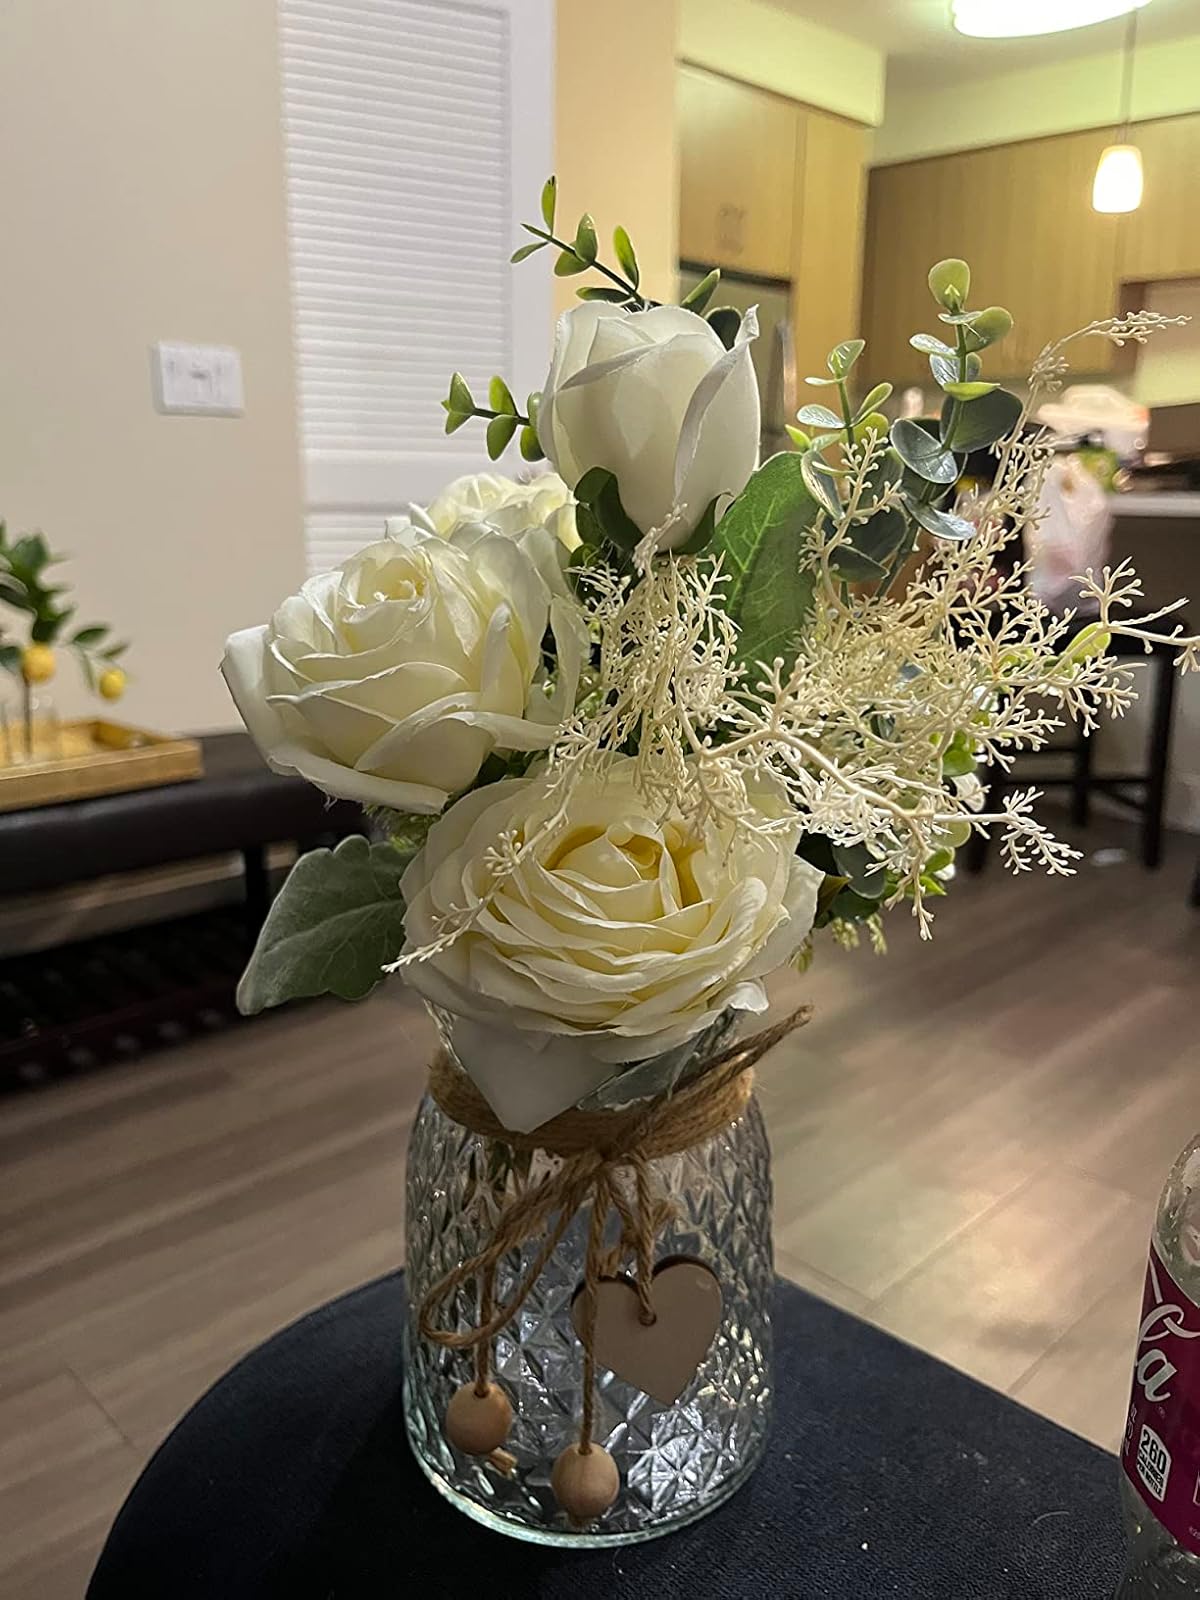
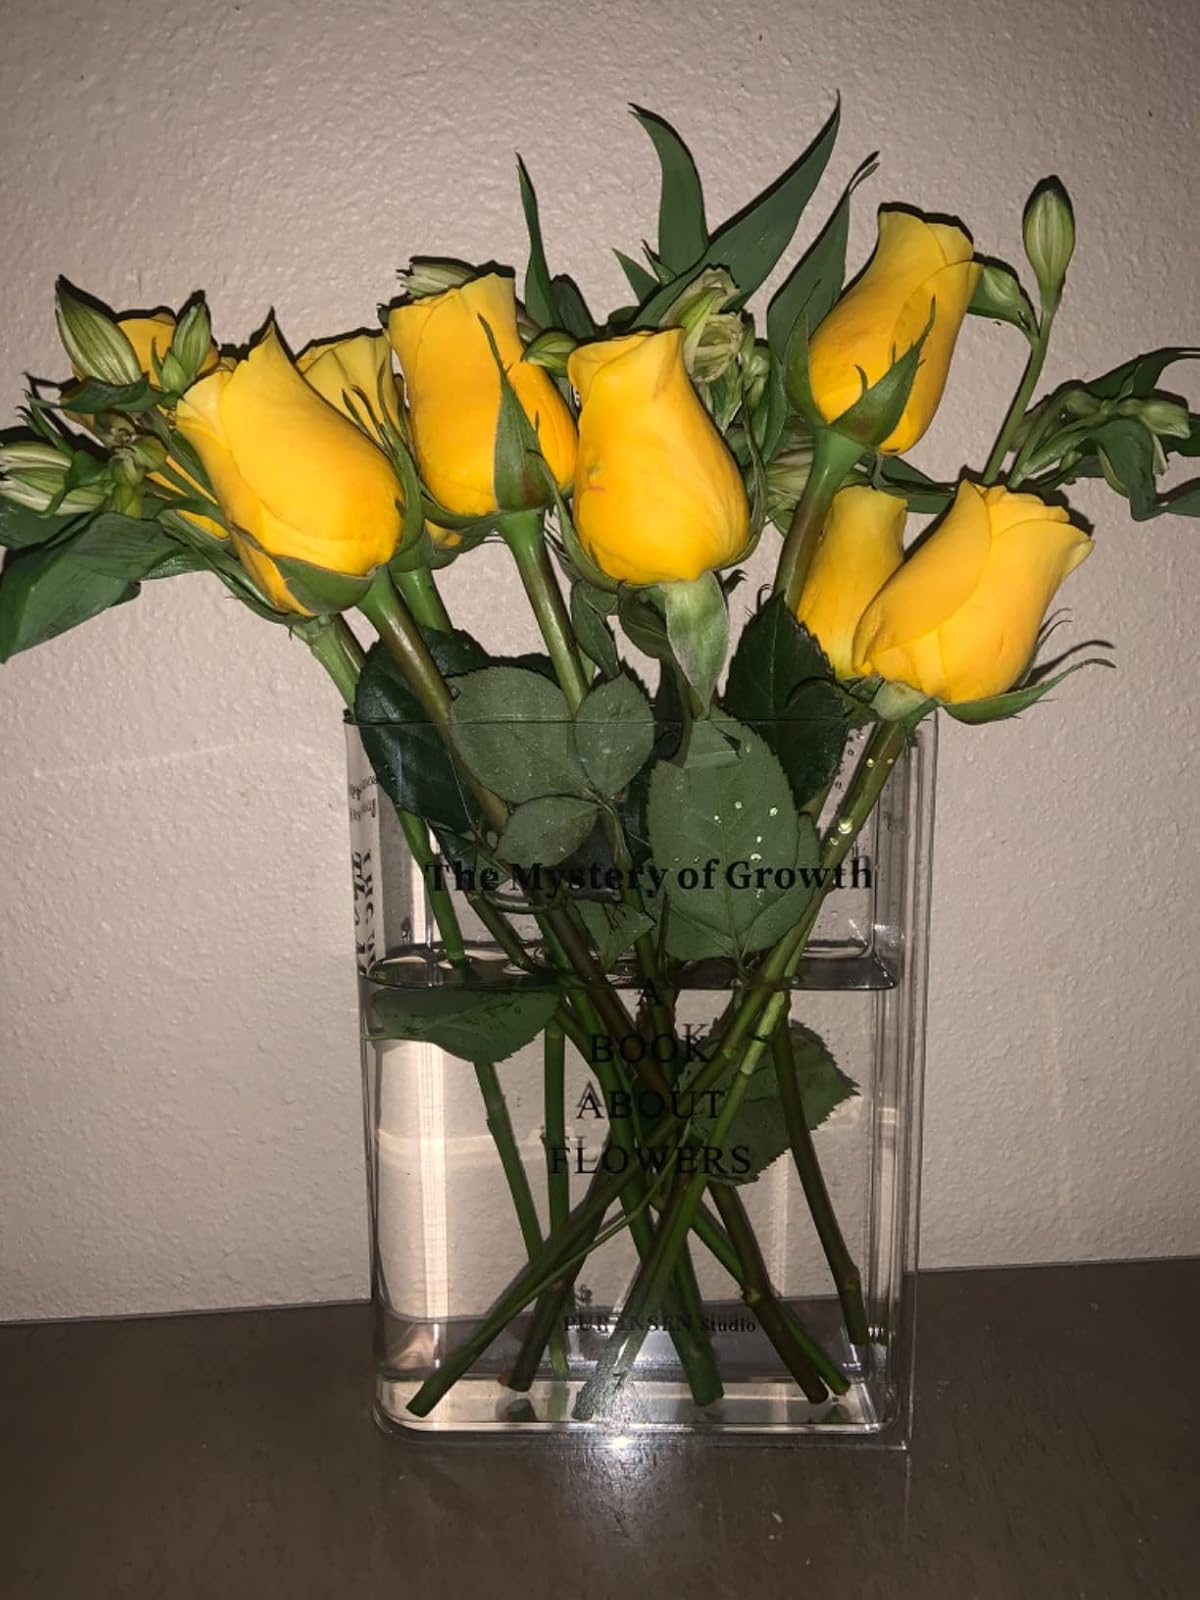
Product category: vase
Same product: no